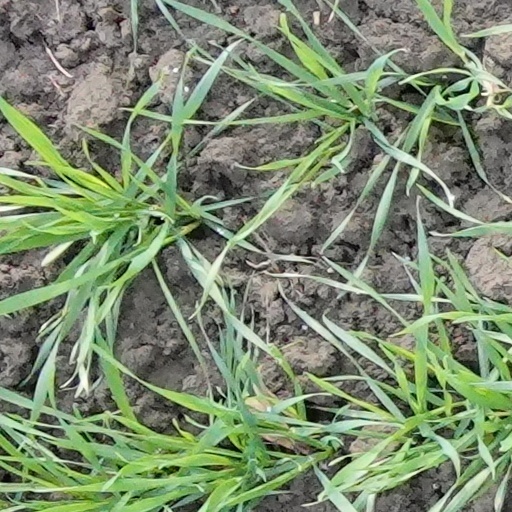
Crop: wheat